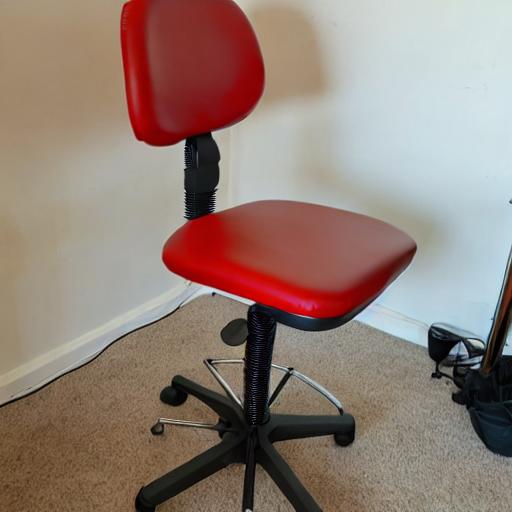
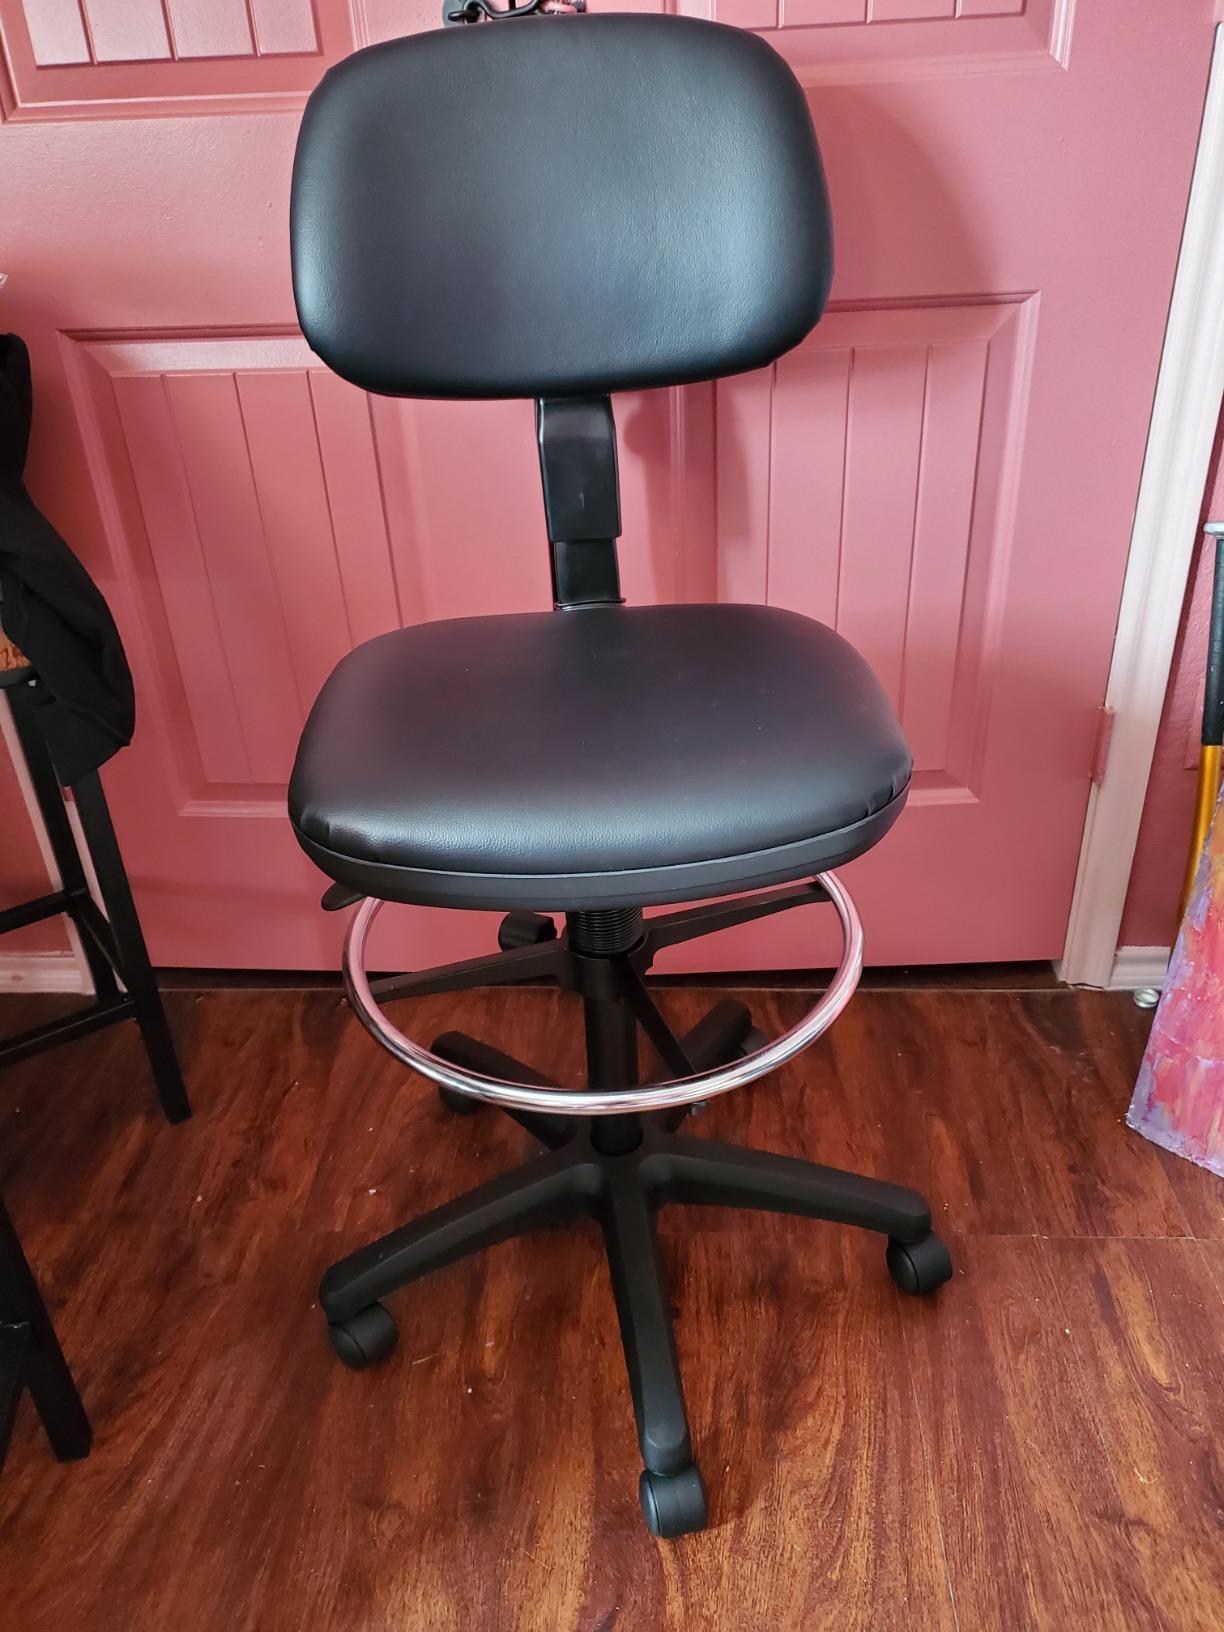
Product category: items_chair
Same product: no